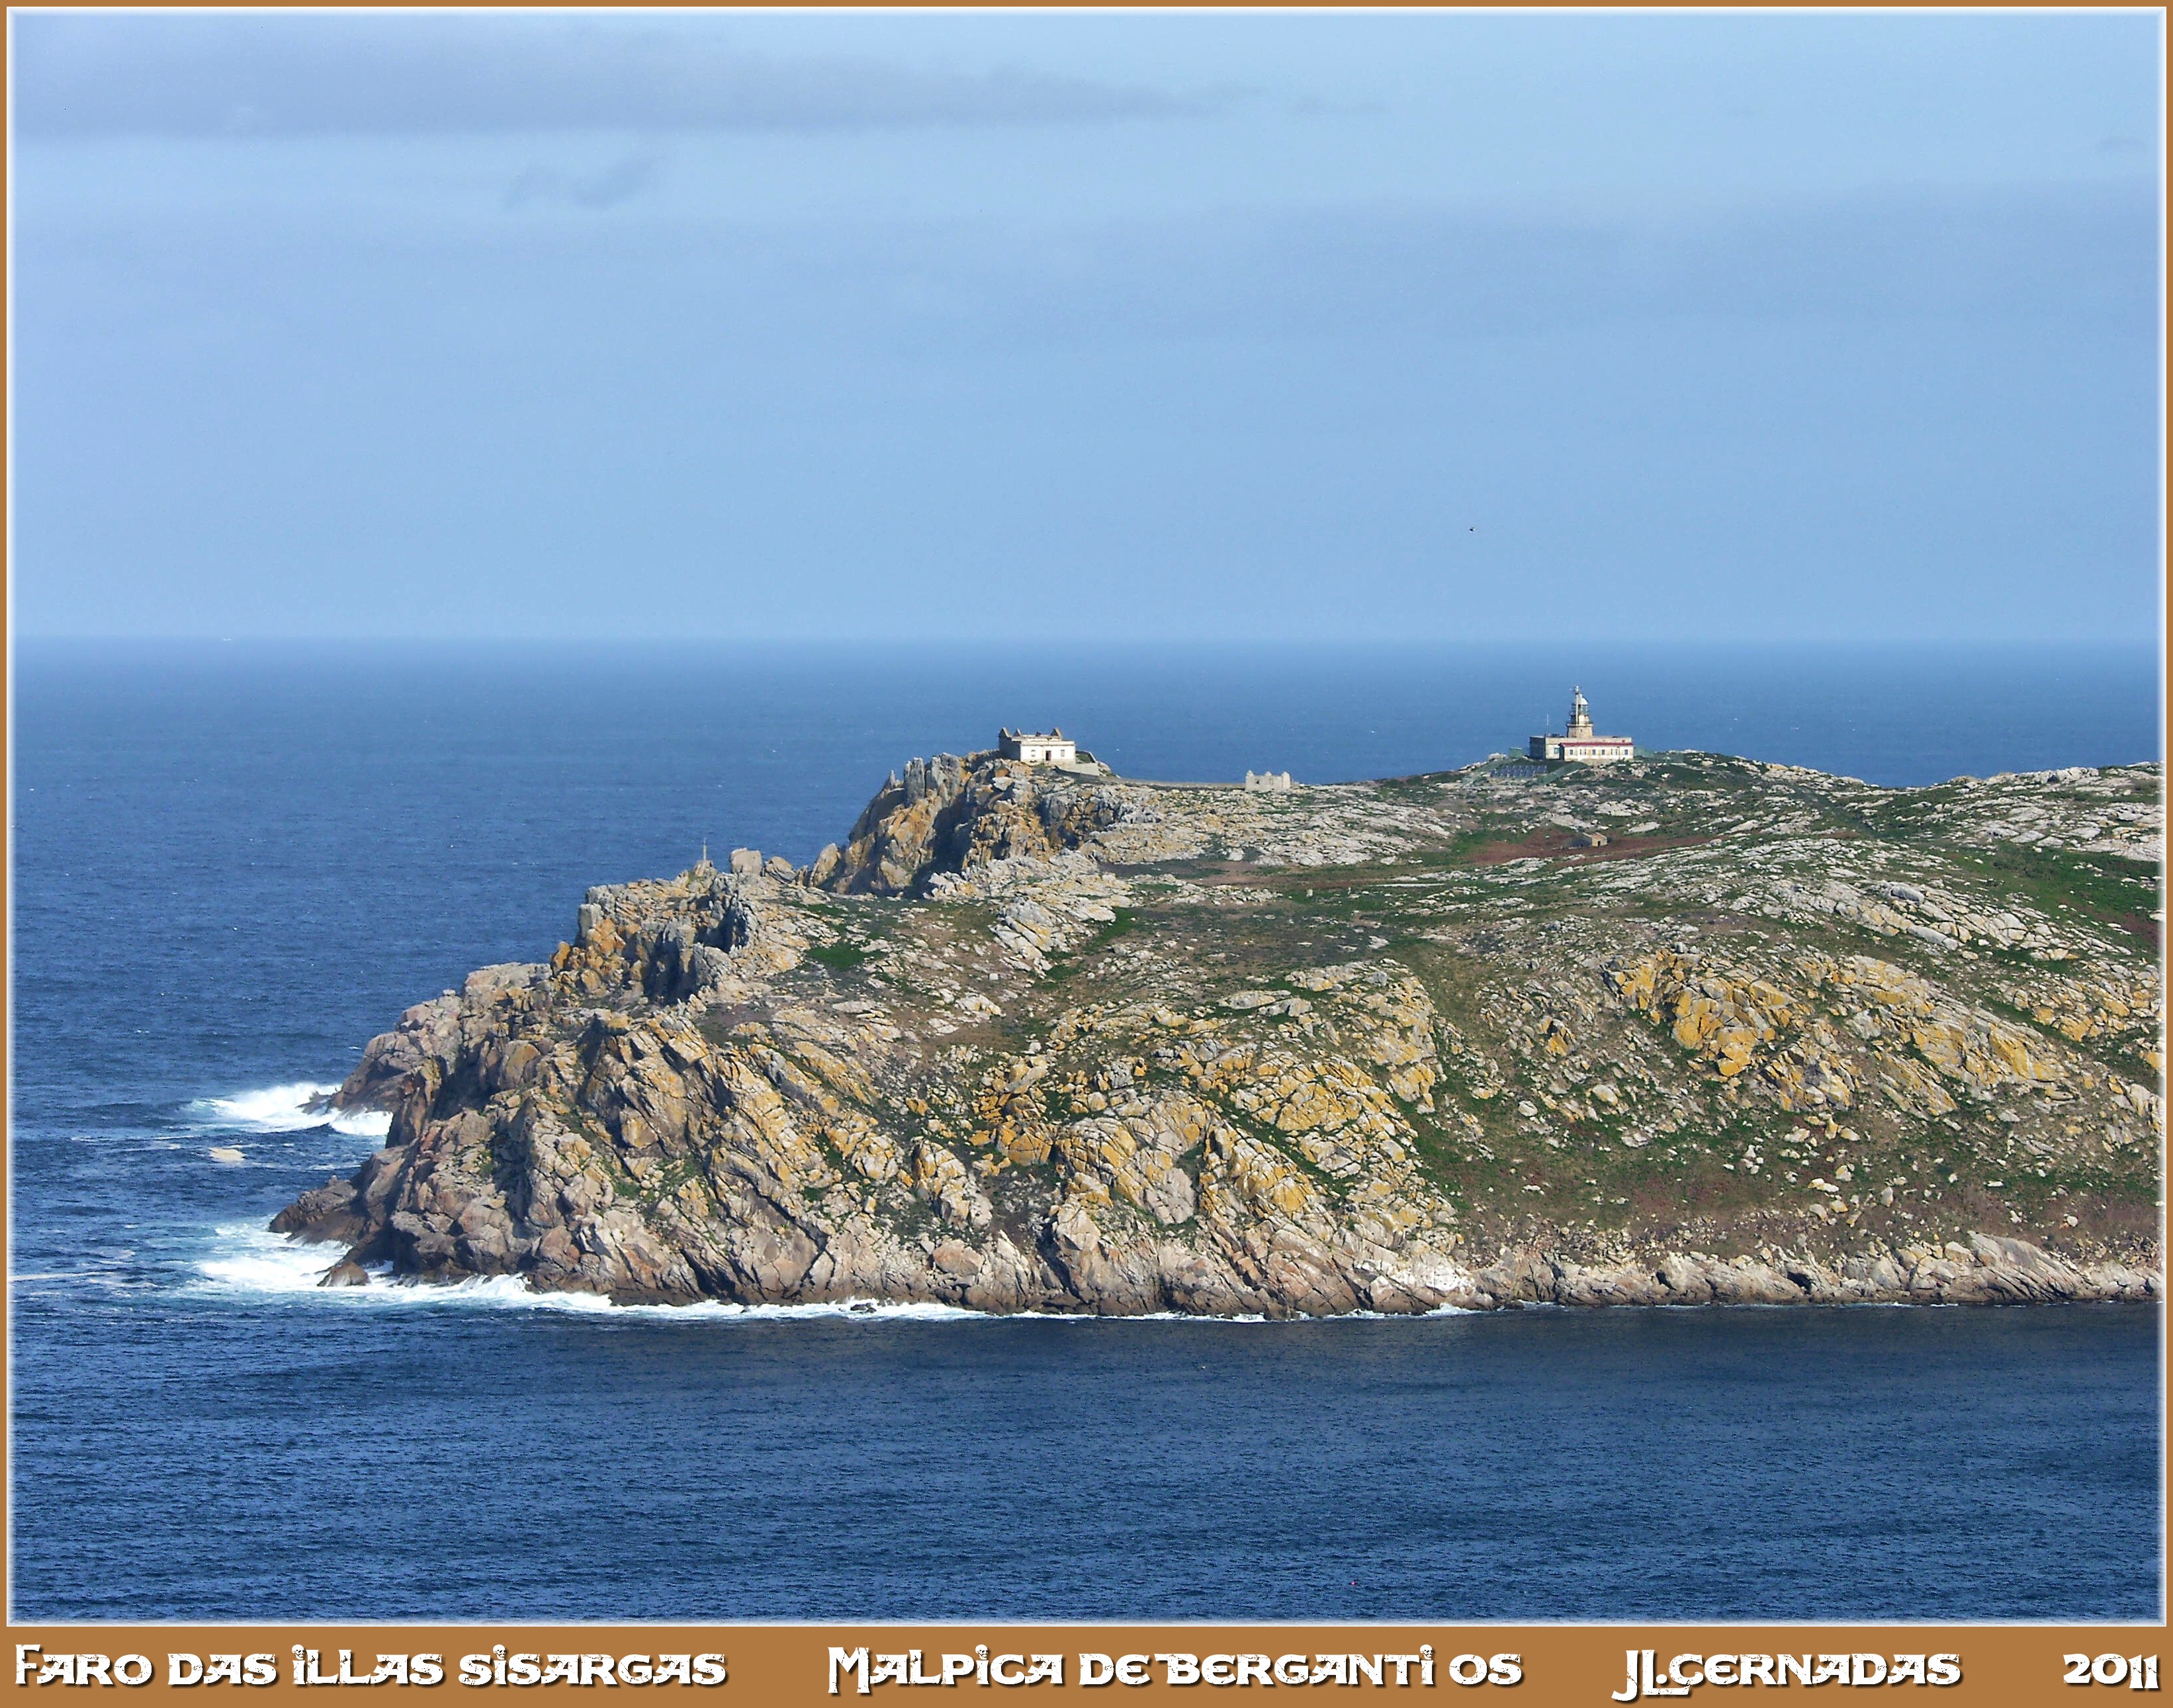
sea, coast, ocean, horizon, lighthouse, shore, cliff, europe, cove, inlet, tower, bay, island, stack, terrain, headland, spain, europa, mar, agua, espaa, galicia, oceano, archipelago, atlantic, cape, islet, galiza, auga, atlantico, provinciacorua, faros, islas, malpica, costadamorte, illas, landform, promontory